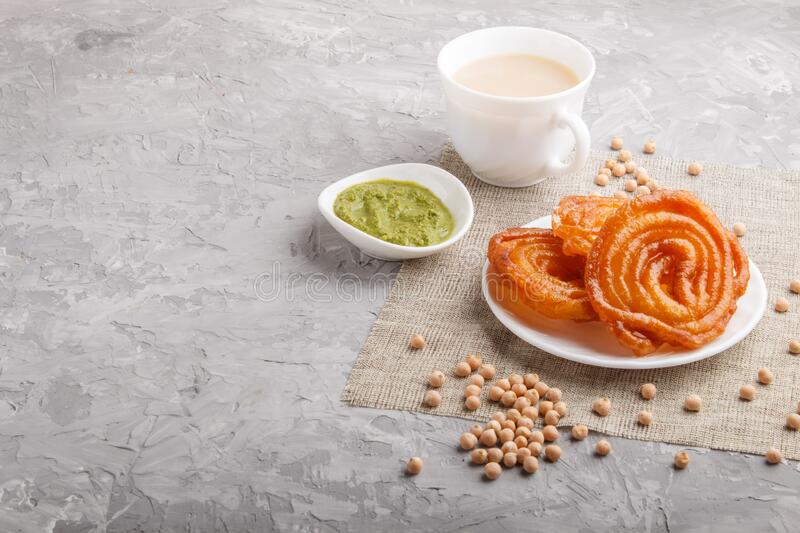
Dish: jalebi